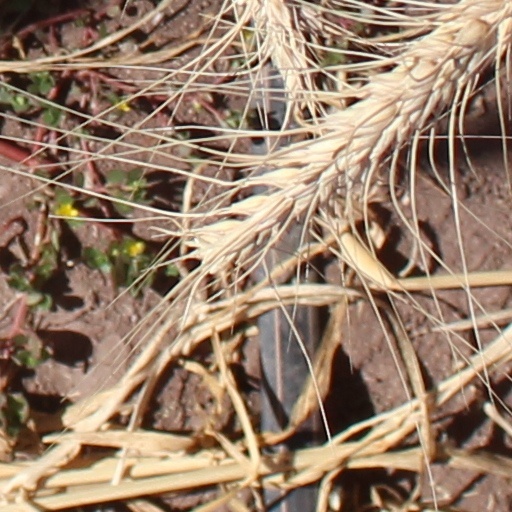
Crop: wheat